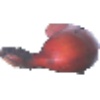
Label: red_banana